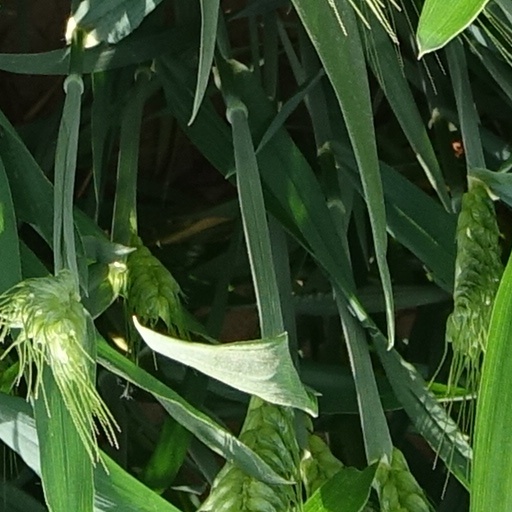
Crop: wheat